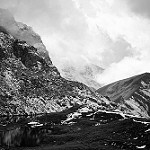
Label: B & W